Eemeli Reponen

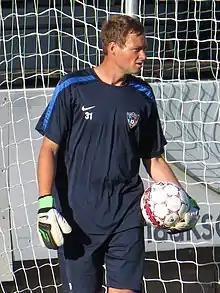
Eemeli Reponen in 2015

Eemeli Reponen (born 6 June 1990) is a Finnish professional football coach and a former player. He works as a goalkeepers coach with Honka. Reponen started his junior career in FC Jazz and has also played for the junior squad of TPS. He is currently the goalkeeping coach of Finland U21 national team.